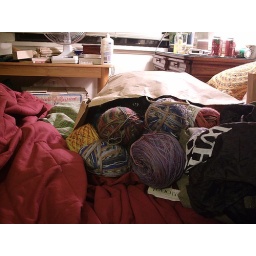
My kitty in a bag of sock yarn.